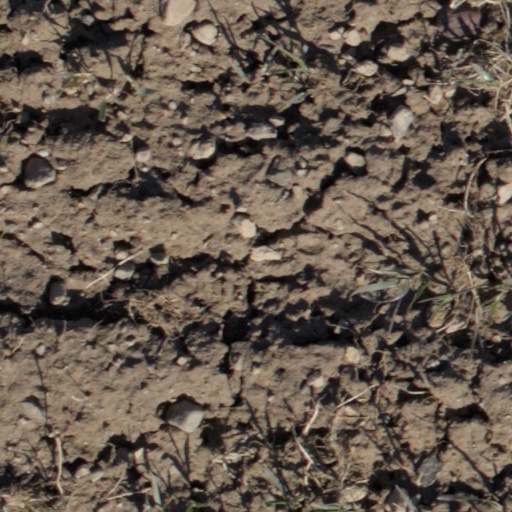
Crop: wheat